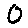
Label: 0